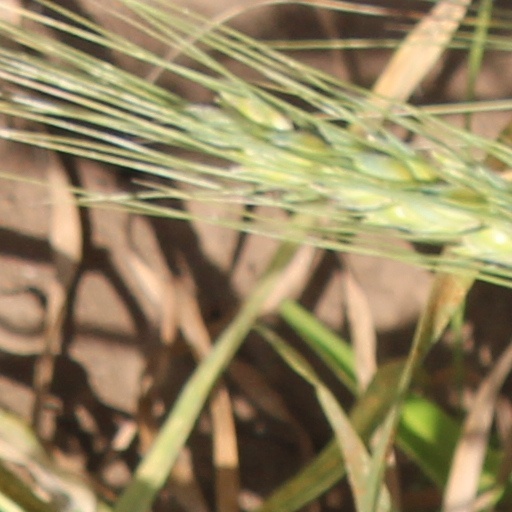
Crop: wheat